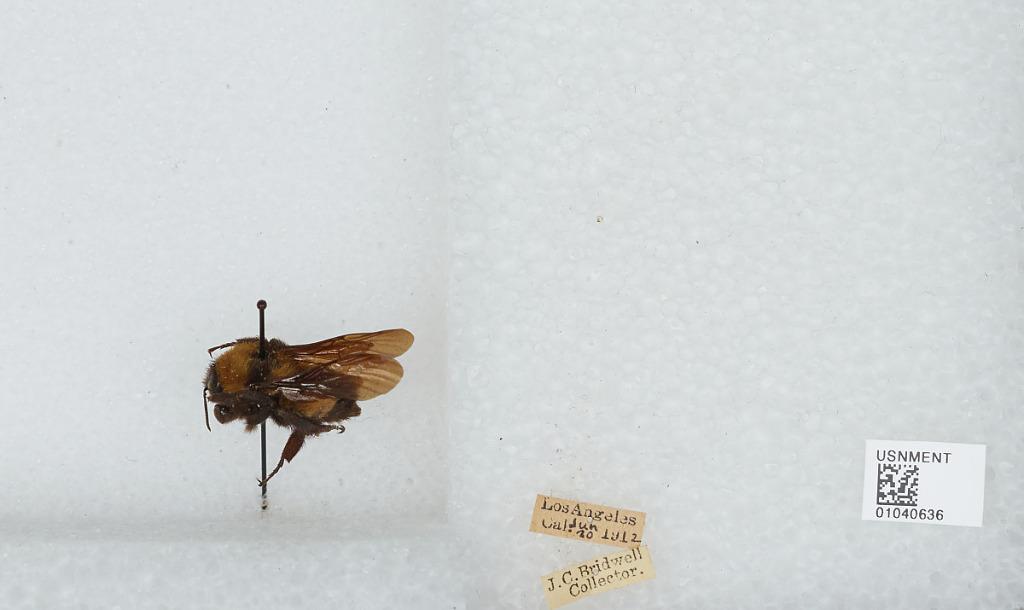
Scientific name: Bombus (Fervidobombus) pensylvanicus pensylvanicus (De Geer)
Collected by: J. Bridwell
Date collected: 1912-6-20
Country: United States
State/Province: California
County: Los Angeles
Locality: Los Angeles
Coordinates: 34.05, -118.25